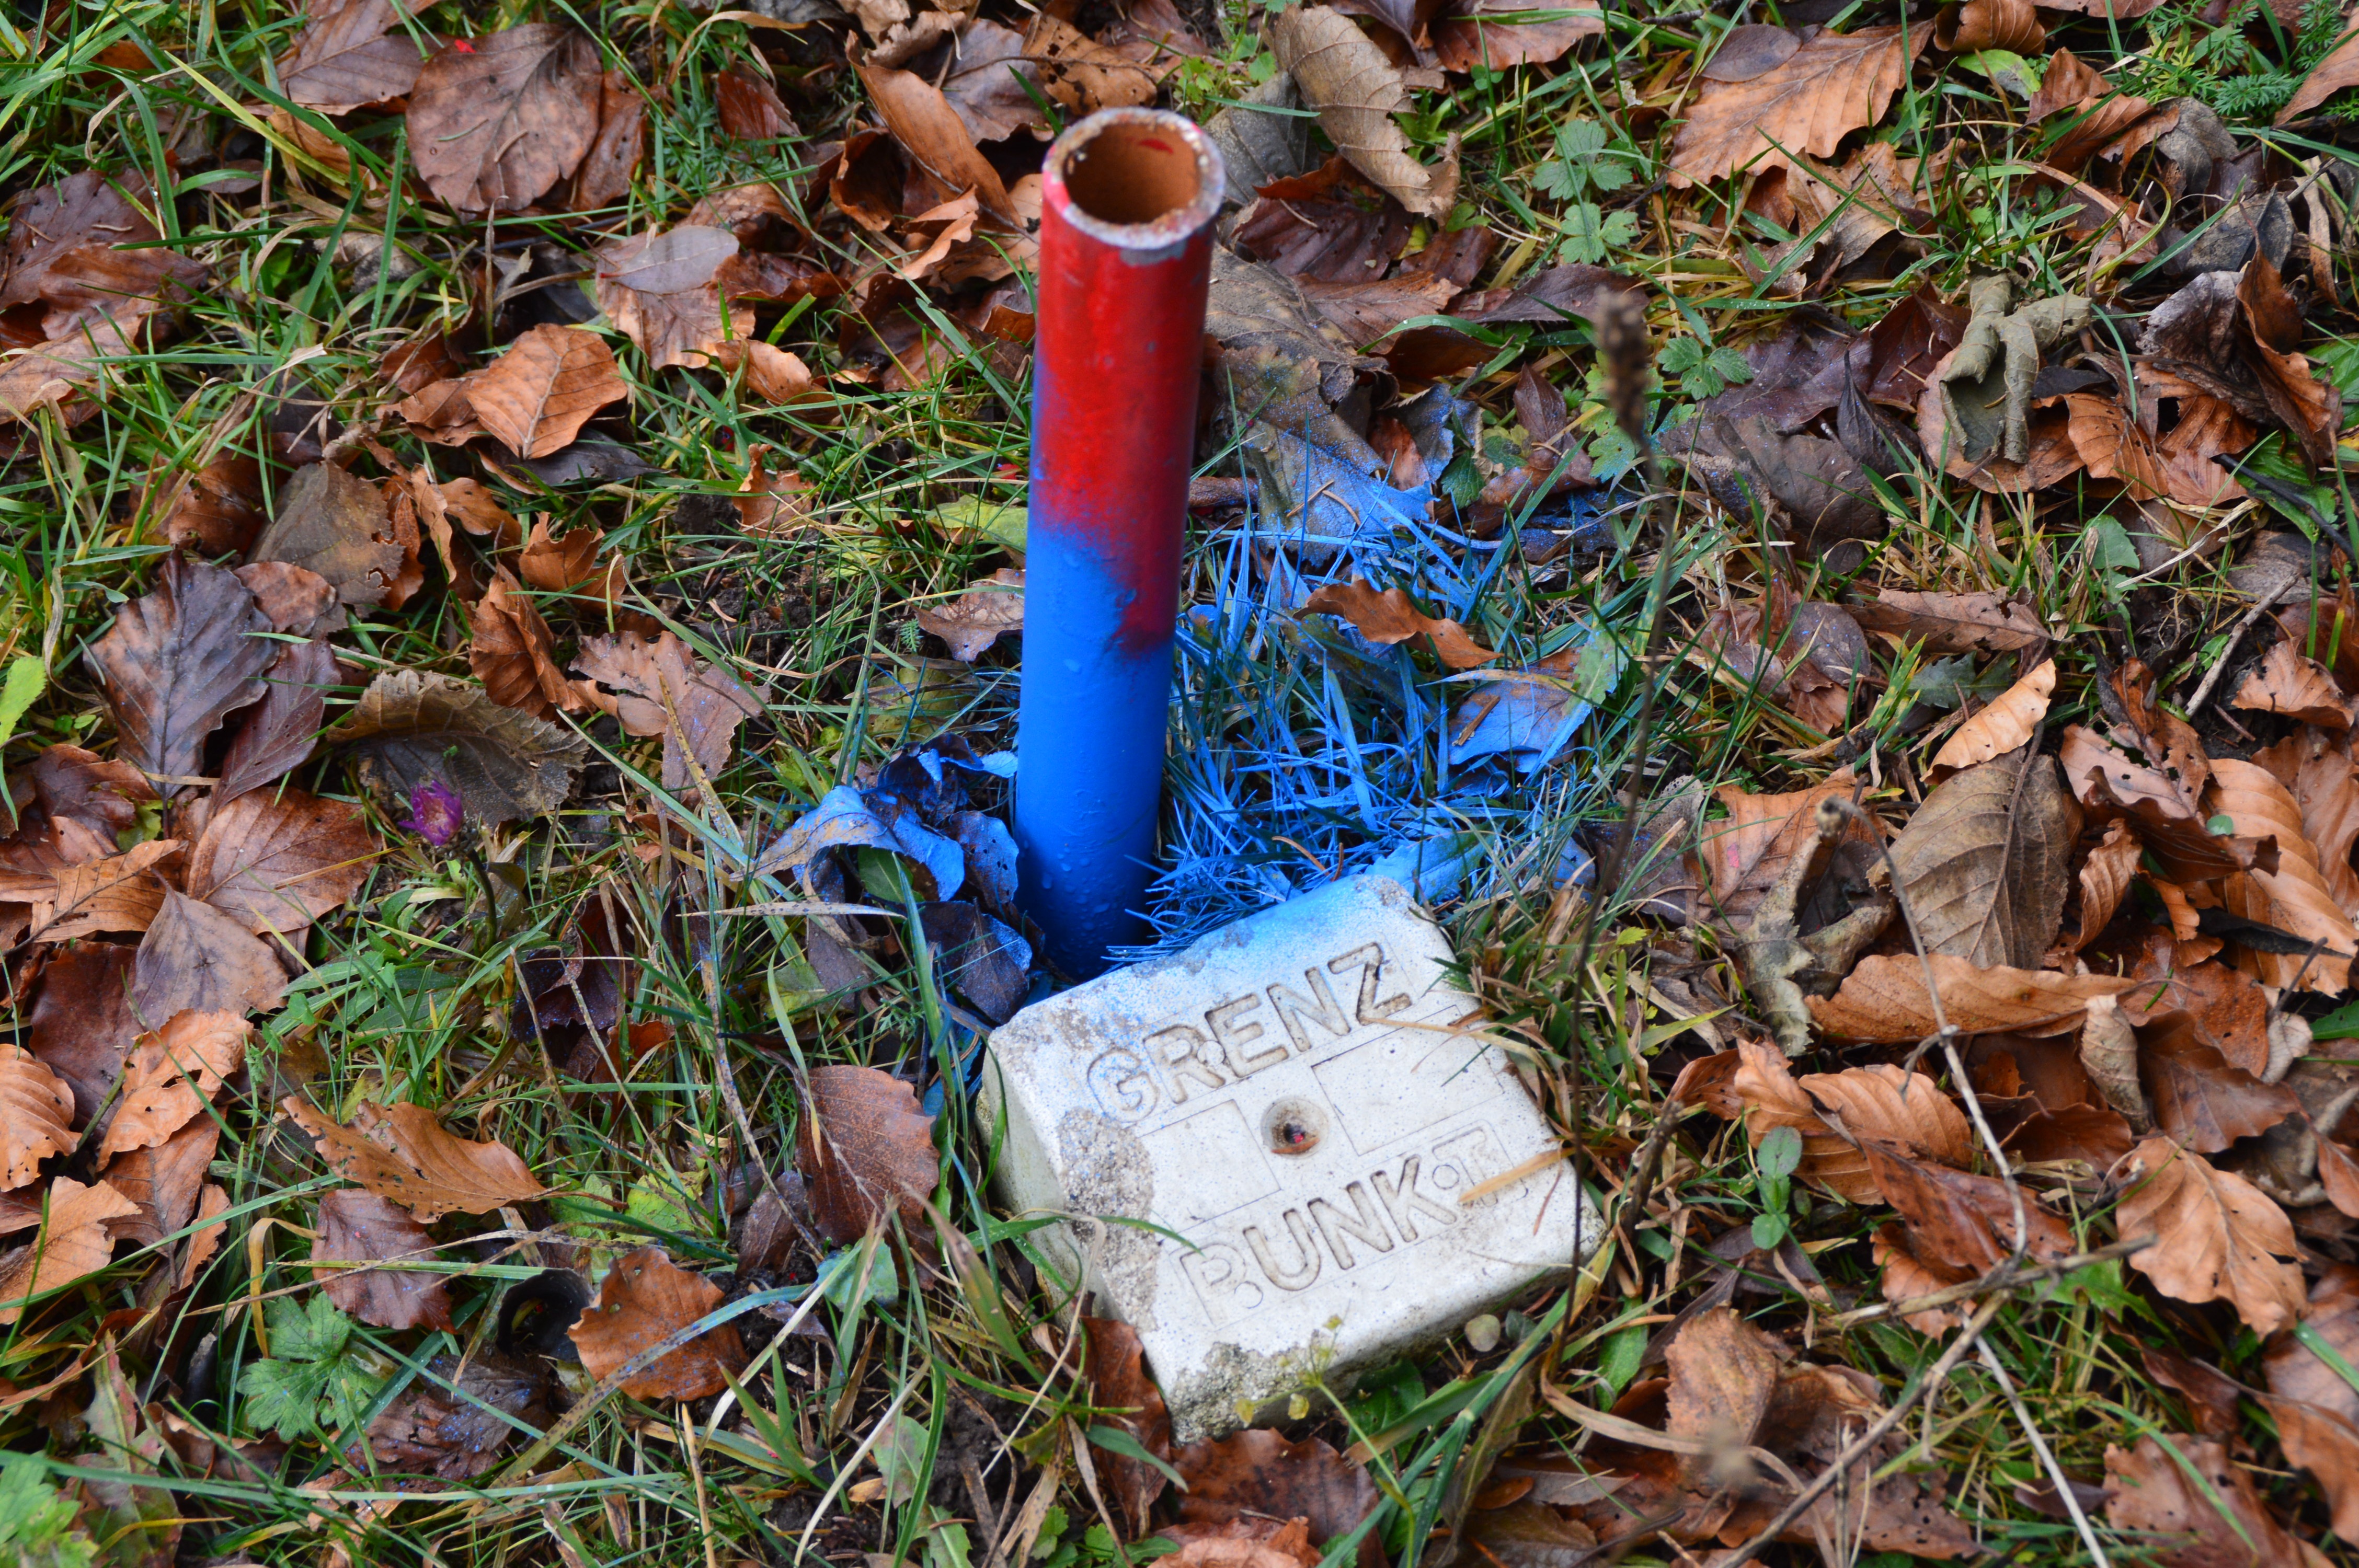
tree, nature, forest, grass, plant, wood, lawn, leaf, flower, autumn, soil, landmark, garden, flora, season, fungus, litter, mark, woodland, border, border crossing point